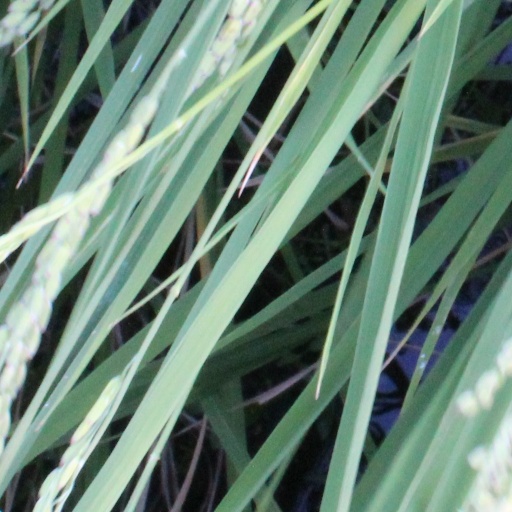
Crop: rice